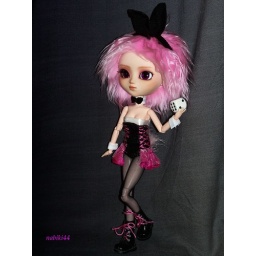
make up by me. clothes by me. custo playmate ^^ my pink girl